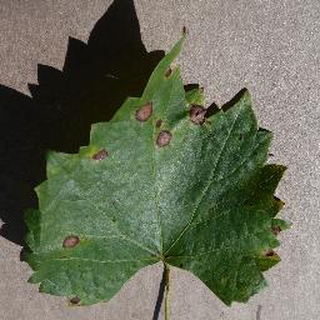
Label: grape_black_rot